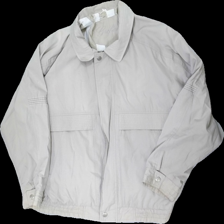
View: front
Type: Jacket
Category: Men
Brand: Not in the list
Brand text on label: Grafton
Colors: Beige
Material: 72% polyester, 28% cotton
Cut: Regular
Size: XL
Season: All
Stains: Major
Smell: Minor
Holes: Minor
Damage: ripped collar
Damage location: top center
Price range: <50
Recommended usage: Export